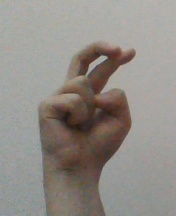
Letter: zay